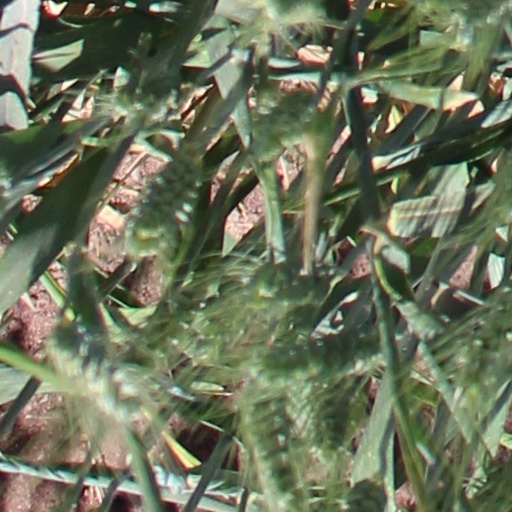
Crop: wheat